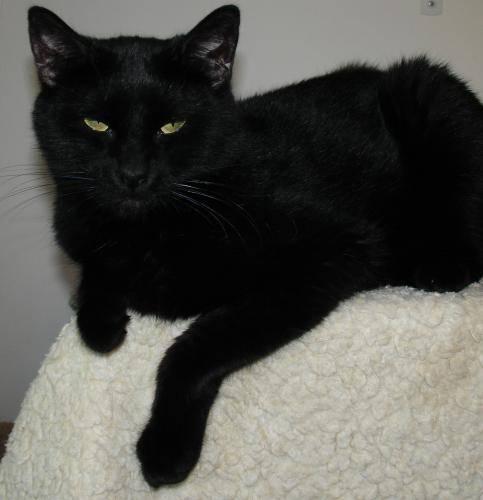
cat